MV Perth

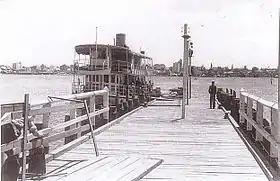
MV "Perth" at Mends Street Jetty in 1939

In 1914, the keel of SS "Perth" was laid down by AE Brown, Fremantle. Built out of Oregon pine and jarrah, its steam engine was built in Glasgow by McKie & Baxter. It was a doubled ended vessel with twin steering stations and twin propellers. It completed its maiden voyage from Barrack Street Jetty to Mends Street Jetty on 30 December 1914.